Tanks of Cuba

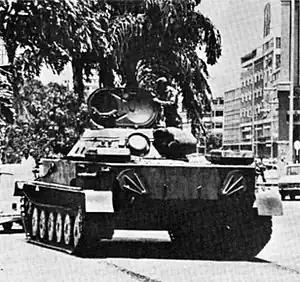
Cuban PT-76 tank in the streets of Luanda, 1976.

The IS-2M tanks were in two regiments sent to the battle and were used as a reserve firing artillery support, while there were at least a force of 20 of the T-34-85 tanks fighting in the Bay of Pigs conflict and aided in the Cuban victory over the Brigade 2506 M41 Walker Bulldog tanks, although five T-34-85 tanks were destroyed and others severely damaged. Castro asked for more T-34-85 tanks after this to defend the island, and in September 1961 the request was up to 412 tanks, which began arriving just before the Missile Crisis.